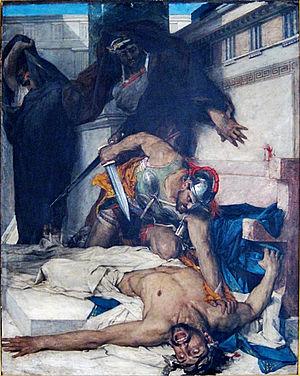
La mort de Timophane.
Timoléon est un homme politique grec du IVᵉ siècle av. J.-C.
Léon-François Comerre, né le 10 octobre 1850 à Trélon, et mort le 20 février 1916 à Paris 17ème arrondissement, est un peintre et sculpteur orientaliste français.
Cette page recense les lauréats du prix de Rome en peinture, récompense inaugurée en 1663, et de façon officielle en 1667, par l'Académie royale de peinture et de sculpture à Paris, et supprimée par une réforme, après 1968.